Joelinton

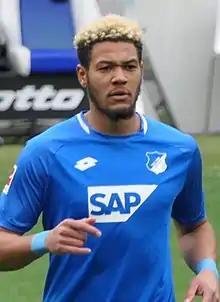
Joelinton playing for TSG Hoffenheim in 2019

Joelinton Cássio Apolinário de Lira (born 14 August 1996) is a Brazilian professional footballer who plays as a midfielder or winger for Premier League club Newcastle United and the Brazil national team.